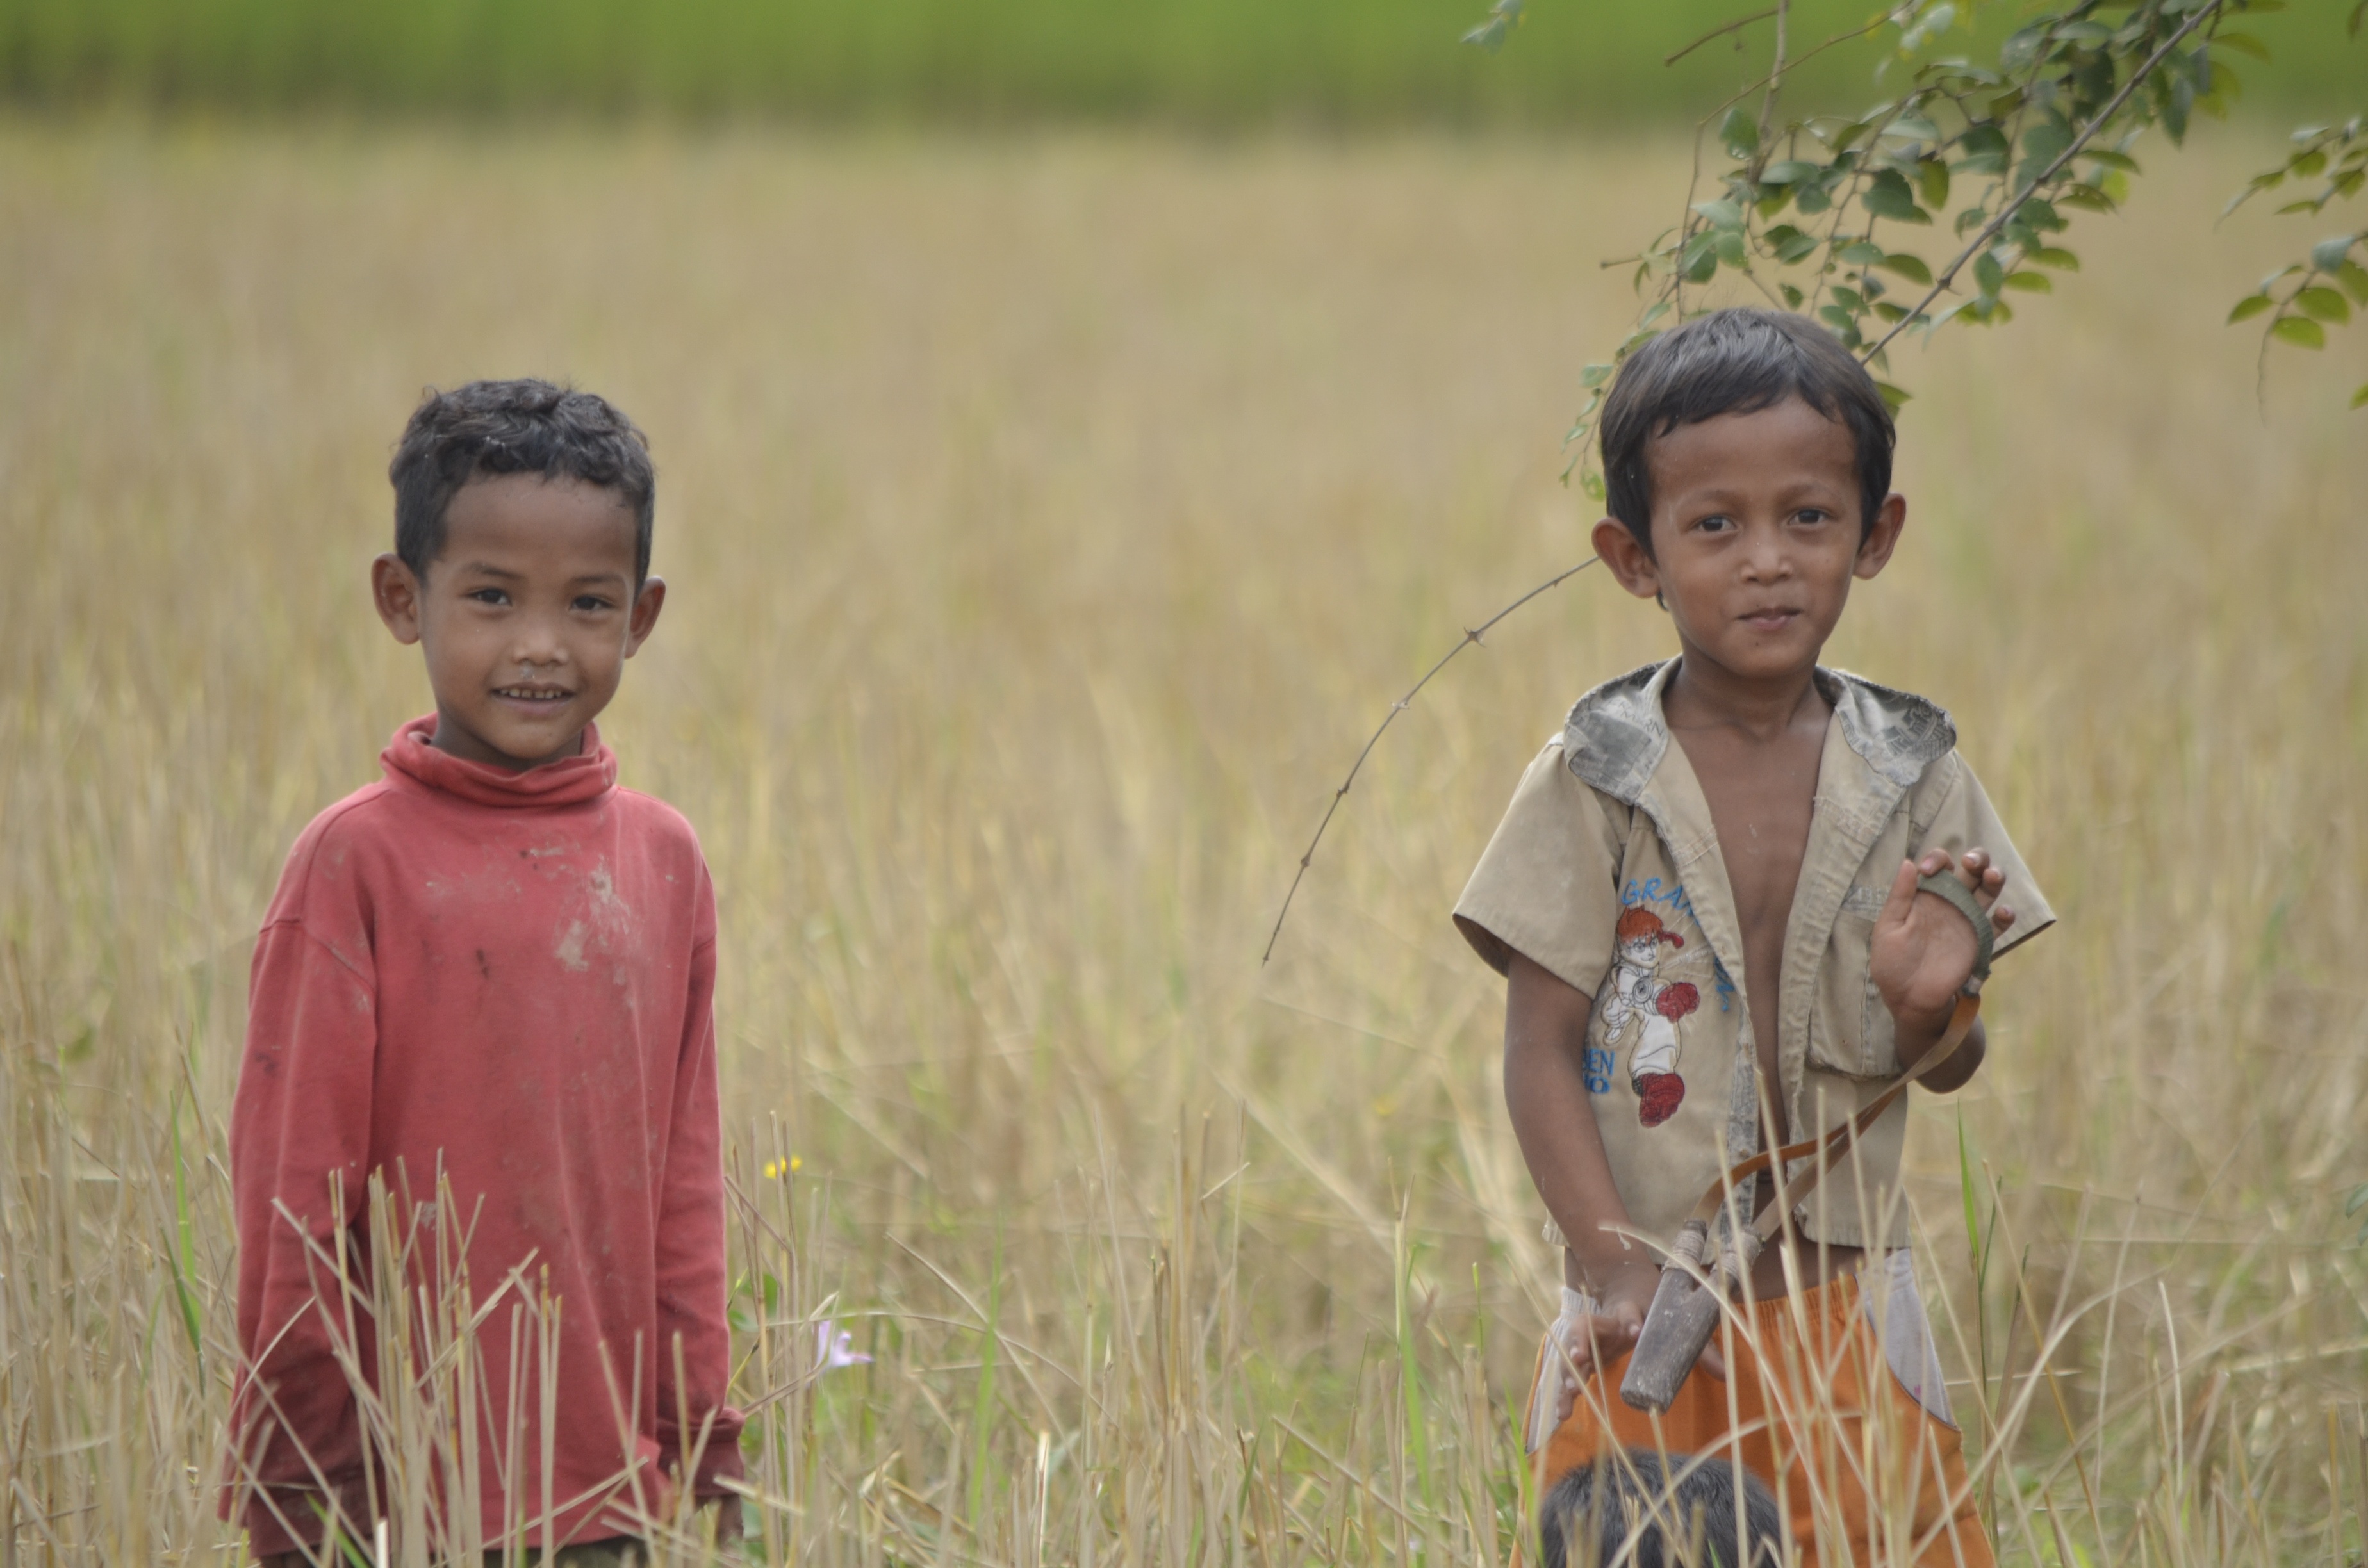
person, people, boy, male, asia, child, family, children, toddler, cambodia